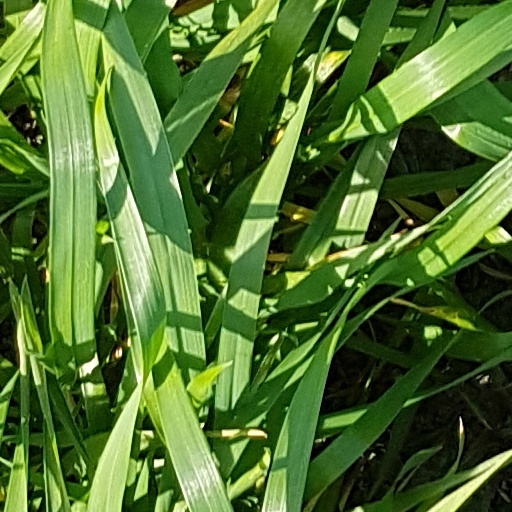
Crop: wheat